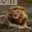
Label: lion